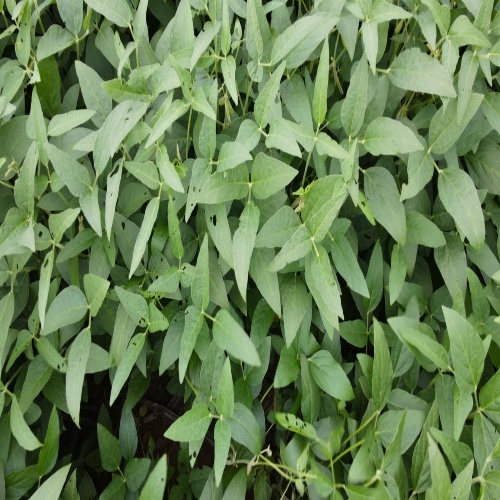
Label: Diabrotica_speciosa